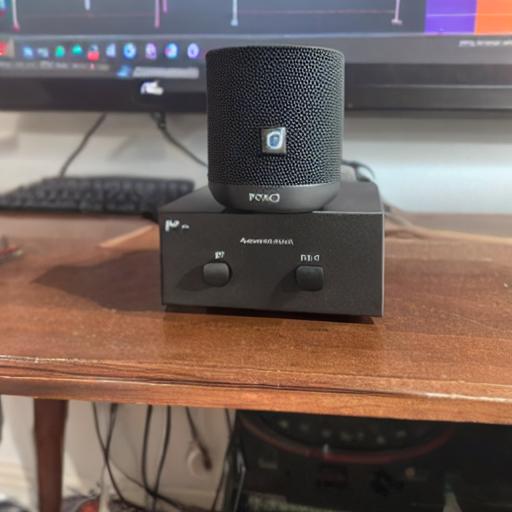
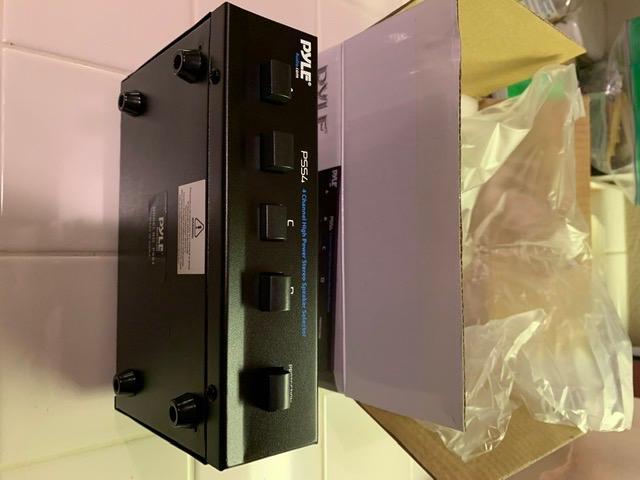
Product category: speaker
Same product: no